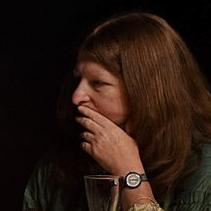
Age: 46